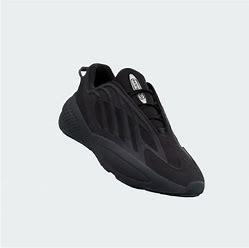
Brand: Adidas
Model: Ozrah